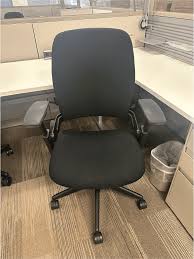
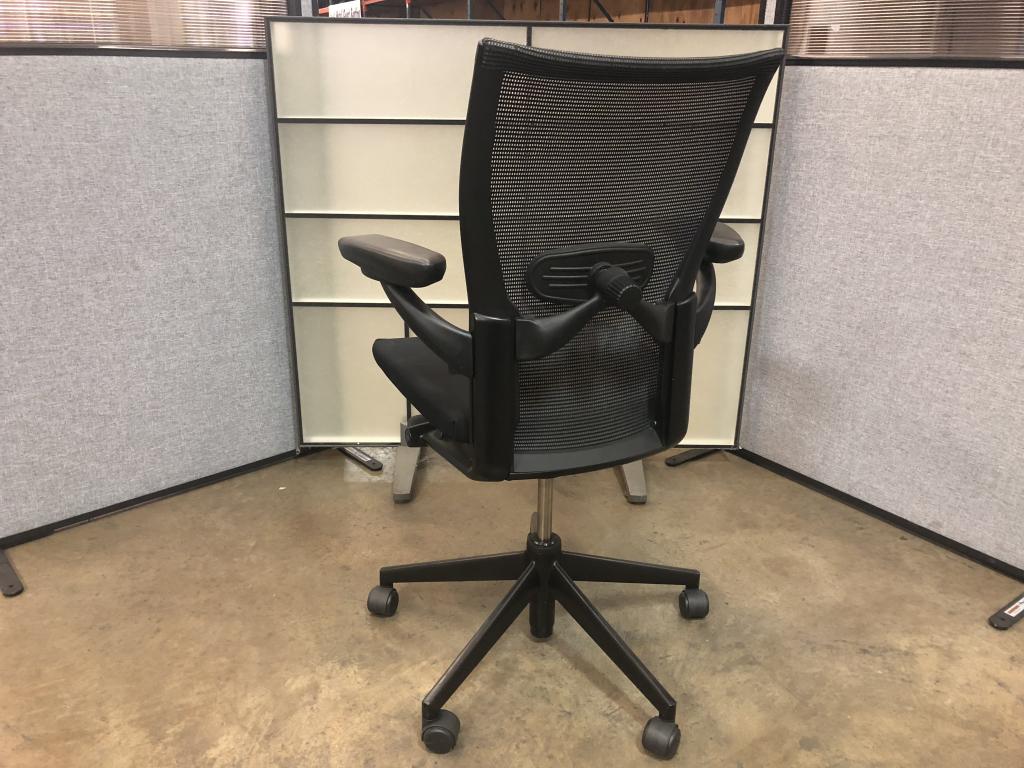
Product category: items_chair
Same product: no